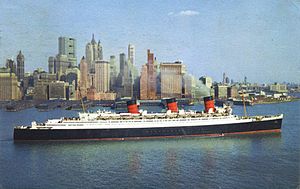
RMS Queen Mary
Queen Mary ud for New York.
RMS Queen Mary var et oceanskib, som i perioden 1936 til 1967 sejlede mellem Southampton i England og New York i U.S.A.